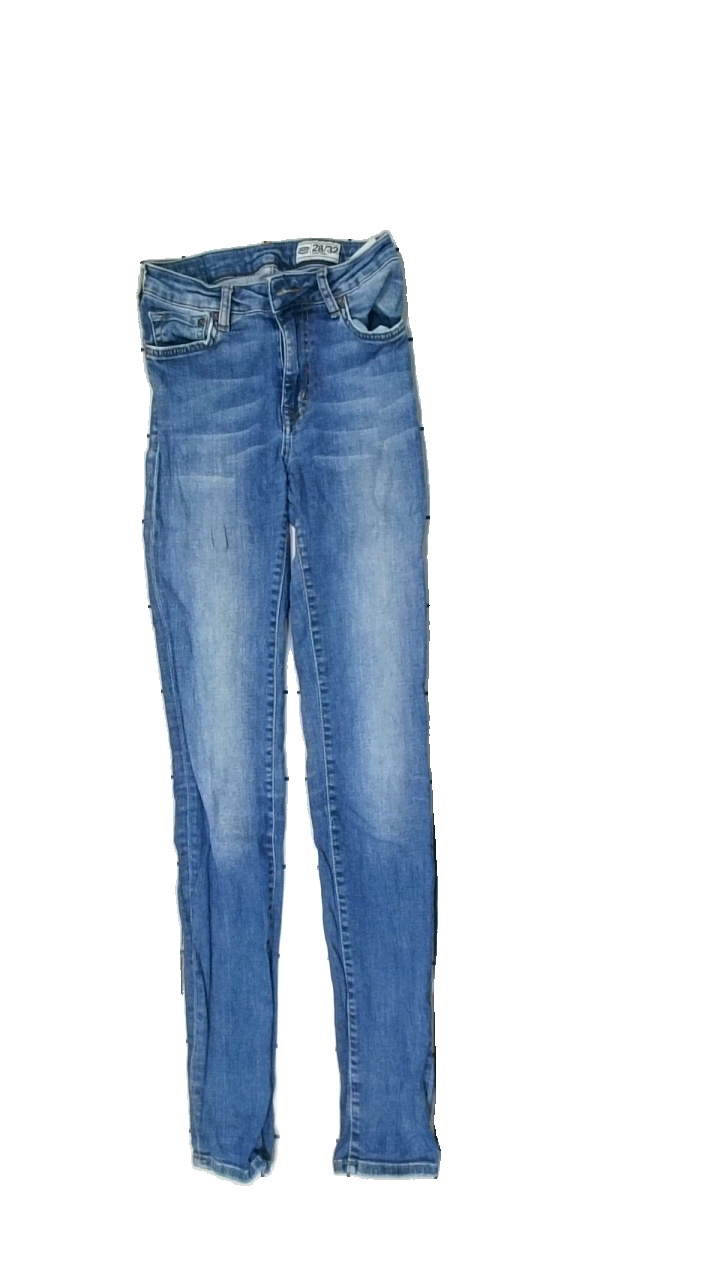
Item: Jeans (Ladies)
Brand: Crocker
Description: blå jeans, börjat släppa lite i stretchen
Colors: Blue
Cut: Regular
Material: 100% cotton
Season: All
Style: Denim
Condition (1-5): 4
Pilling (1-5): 5
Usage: Reuse
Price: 50-100